Richard Lee II

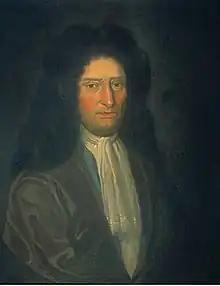
Col. Richard Lee II

Richard Lee II (1647 – 1714) was an American planter, politician and military officer from Northumberland County, Virginia who served in both houses of the Virginia General Assembly and was captured during Bacon's Rebellion.